Prey Veng province

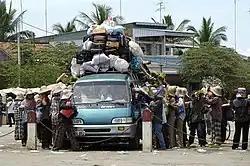
Waiting for the Neak Leung ferry

The province boasts of silt deposited in each flood, this makes the region conducive to agriculture and fishing. It is part of what is called the "great green belt" of Cambodia.